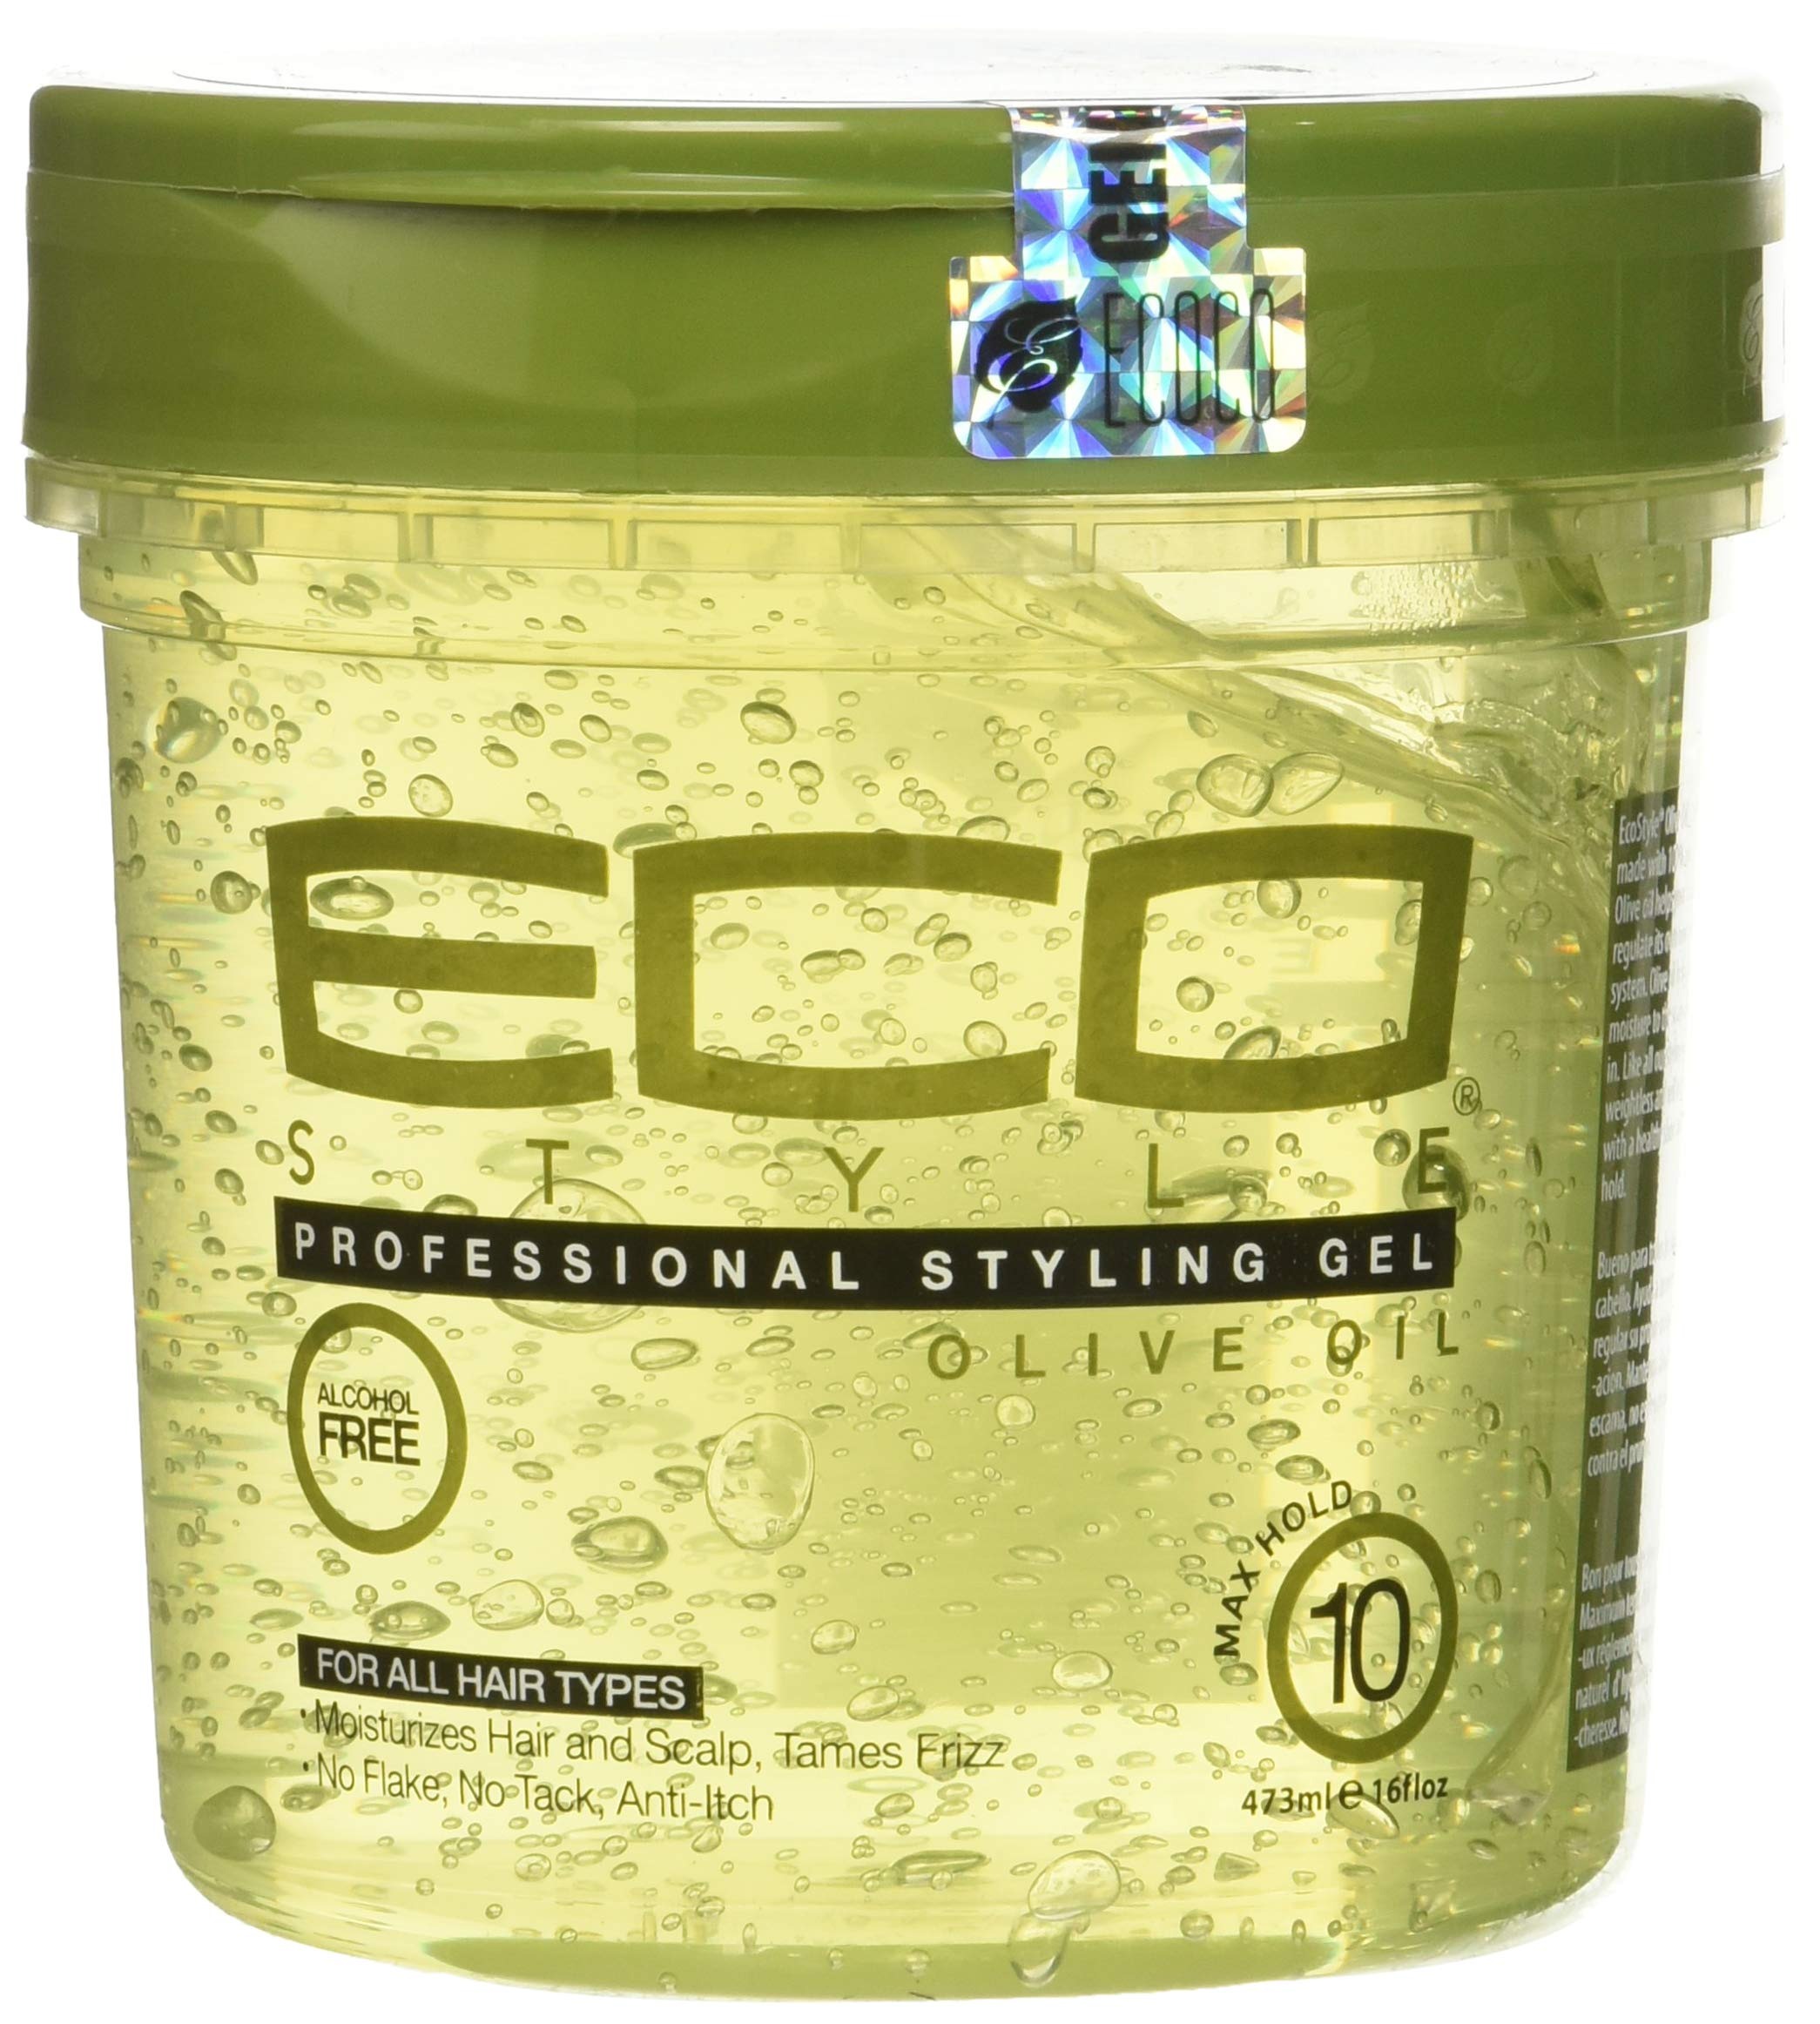
Item Name: ECO Styler Professional Styling Gel, Olive Oil, Max Hold 10, 16 oz (Pack of 1)
Value: 16.0
Unit: Fl Oz

Price: 4.13